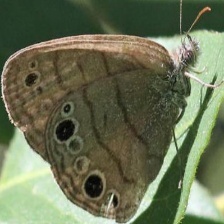
Species: WOOD SATYR
Butterfly family (ImageNet category): ringlet